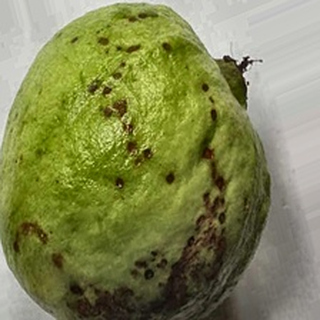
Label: guava_anthracnose